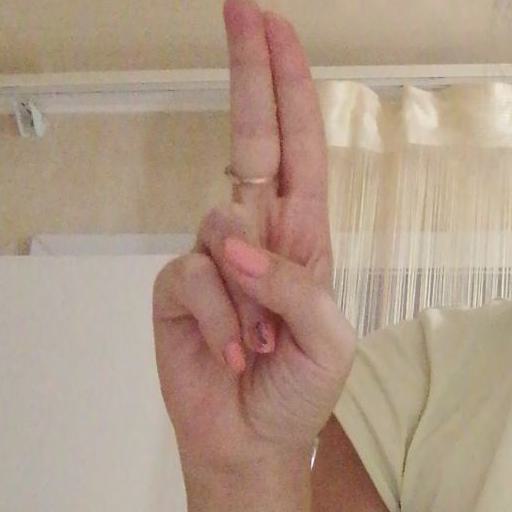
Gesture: two_up